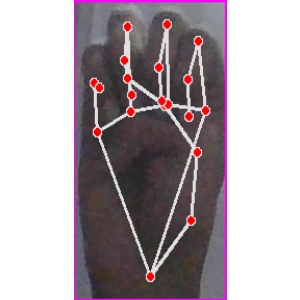
अक्षर: म